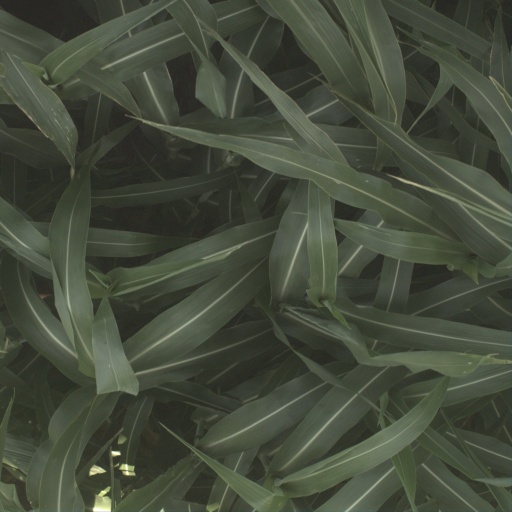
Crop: sorghum